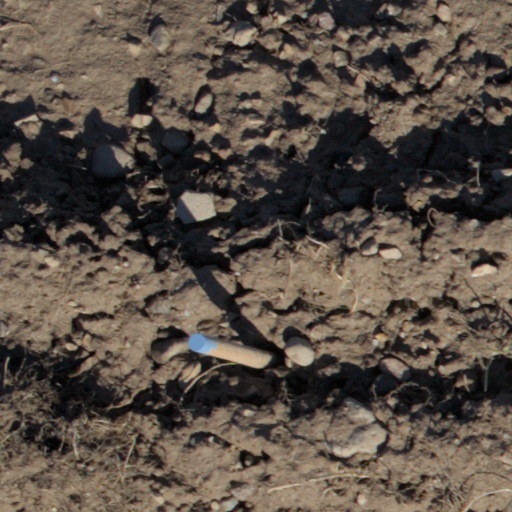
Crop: wheat